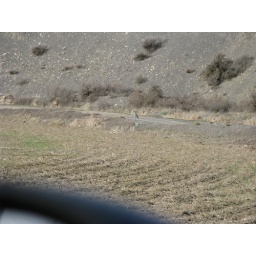
A blue heron kept flying & landing back in our way